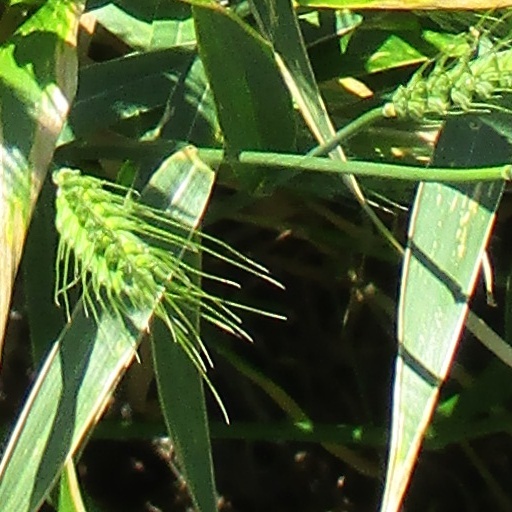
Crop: wheat